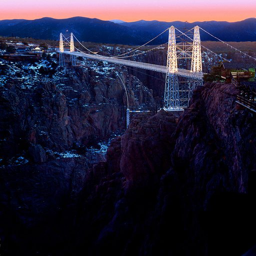
suspension bridge is the highest suspension bridge !